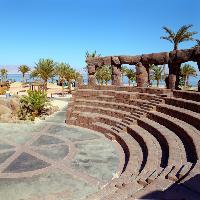
Weather: sun or clear